Muslim Mosque, Inc.

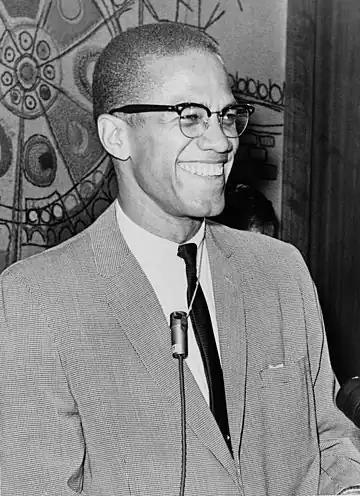
Malcolm X, March 12, 1964

Muslim Mosque, Inc. (MMI) was an Islamic organization formed by Malcolm X after he left the Nation of Islam. MMI was a relatively small group that collapsed after its founder was assassinated.